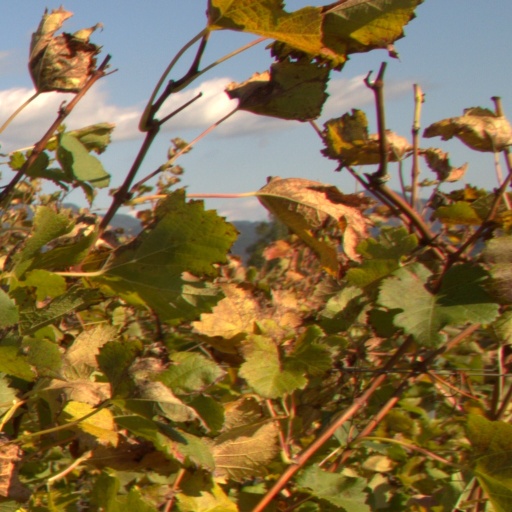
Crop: grape